Morgan Toney

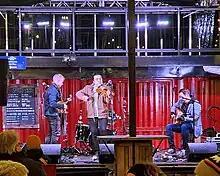
Morgan Toney (centre) performing with musicians

Morgan Toney is a Mi'kmaq folk singer-songwriter and fiddler from Nova Scotia, Canada, whose music blends Celtic folk and traditional Mi'kmaq music. He is a member of the Wagmatcook First Nation.